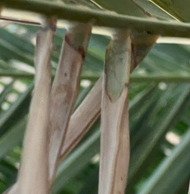
Label: Potassium Deficiency